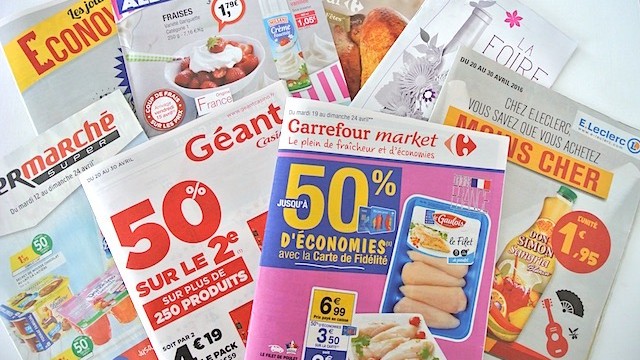
Waste category: paper